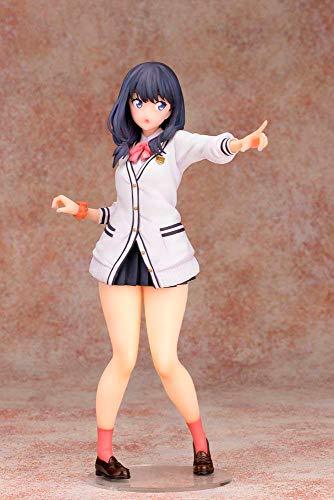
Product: Pulchra Ssss.Gridman: Rikka Takarada 1: 6 Scale PVC Figure
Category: Toys & Games | Toy Figures & Playsets
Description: Figure stands about 10.
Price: $180.30
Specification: ProductDimensions:4x3x10.2inches|ItemWeight:1.32pounds|ShippingWeight:1.32pounds(Viewshippingratesandpolicies)|ASIN:B07N856W97|Itemmodelnumber:DEC189062|Manufacturerrecommendedage:15yearsandup